Yarrow boiler

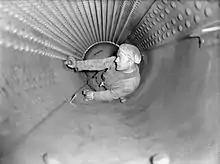
Cleaning a Yarrow boiler

It was already recognised that a water-tube boiler relied on a continuous flow through the water-tubes, and that this must be by a thermosyphon effect rather than impractically requiring a pump.